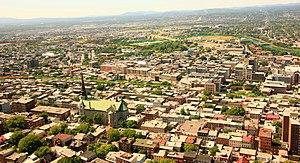
Saint-Roch est un des 35 quartiers de la ville de Québec et un des neuf qui sont situés dans l'arrondissement de La Cité–Limoilou.